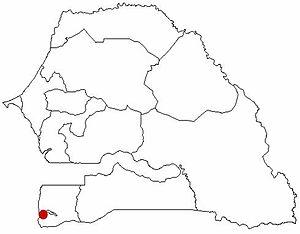
Carabane, également appelé Karabane, est à la fois une île et un village situés à l'extrême sud-ouest du Sénégal, dans l'embouchure du fleuve Casamance. Site paradisiaque, doté d'un climat agréable et d'une luxuriante végétation, c'est aussi du point de vue historique le premier comptoir colonial français en Casamance. Dans un environnement maritime et fluvial propice à l'exploitation halieutique, l'île vit pourtant au rythme du calendrier rizicole, car les Diolas, majoritaires à Karabane, sont avant tout des terriens : on a pu parler de véritable « civilisation du riz » en Basse-Casamance. En complément — tant alimentaire qu'économique —, ils pratiquent aussi la pêche artisanale et la collecte de crustacés, mais les pêcheurs professionnels viennent surtout d'autres régions.